Vailoatai, American Samoa

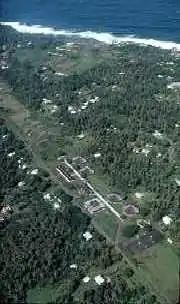
View of Vailoa-uta and Le'alā Shoreline

Vailoatai along with Taputimu, Itū'au (Malaeloa) and Fūtiga form the itūmālō (county/district) of Tuālātai. The village serves as the county's principality as the titular head of the district (fa'asuaga) is located here.